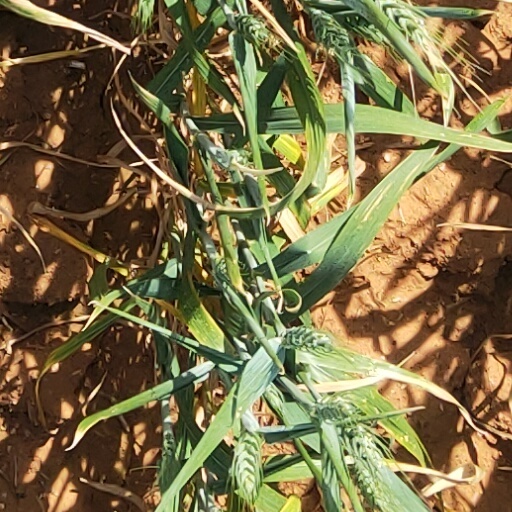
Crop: wheat